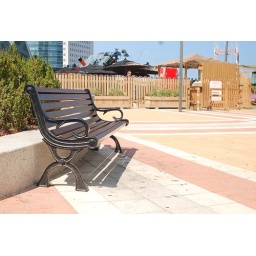
Bench at the base of Azrieli tower in Tel Aviv, Israel